Herbert Jackson (crammer)

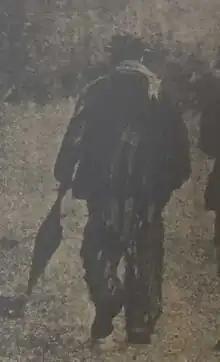
A sketch of Jackson

Herbert Jackson (1 March 1851 – 3 February 1921) was an English crammer associated with the University of Oxford. The son of a Devon doctor, Jackson attended the University of Oxford from 1868 as one of its first unattached students (not associated with any university college). After graduation in 1874, he refused to take the university's Master of Arts degree and worked briefly as an usher. He returned to Oxford to work as a crammer, a tutor who coached students to pass exams and gained a reputation as the last hope of men on the verge of failing their degrees.